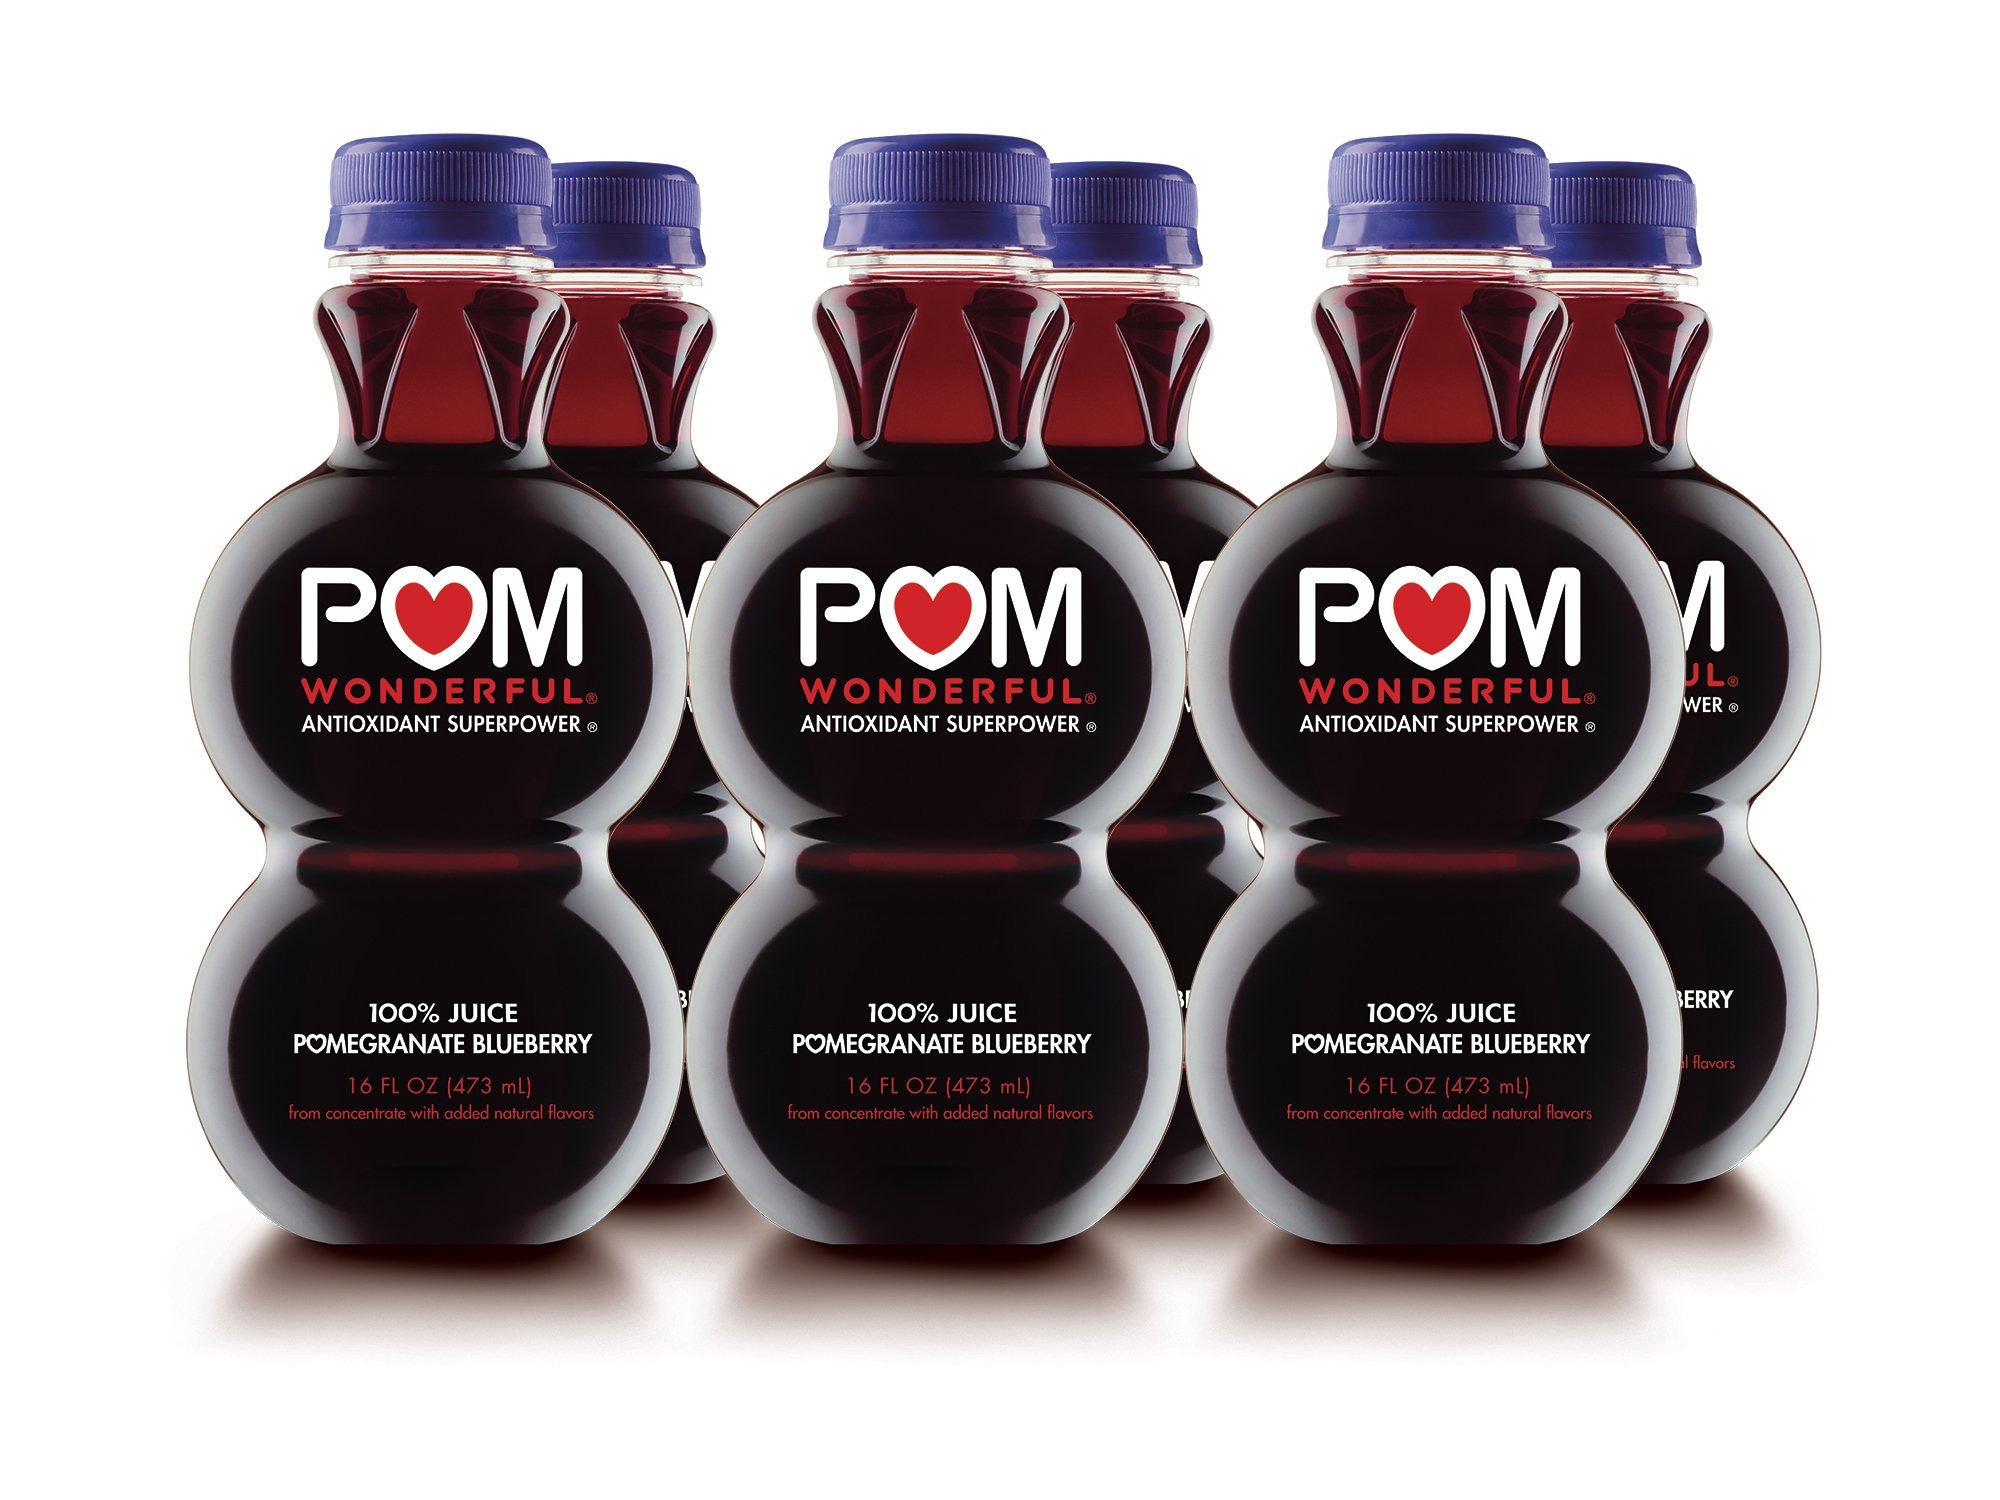
Item Name: POM Wonderful Pomegranate Blueberry 100% Juice, 16 Fl Oz (Pack of 6)
Bullet Point 1: 85% Pomegranate and 15% blueberry juices from concentrate, natural flavors
Bullet Point 2: No added sugars, preservatives or colorants
Bullet Point 3: GOOD POTASSIUM SOURCE: Potassium is an electrolyte that supports healthy muscle function
Bullet Point 4: HEALTHY DIET: POM Wonderful is part of a nutritious diet for everyone - even pregnant moms!
Bullet Point 5: A HEALTHY DOSE OF W♡NDERFUL
Value: 96.0
Unit: Fl Oz

Price: 3